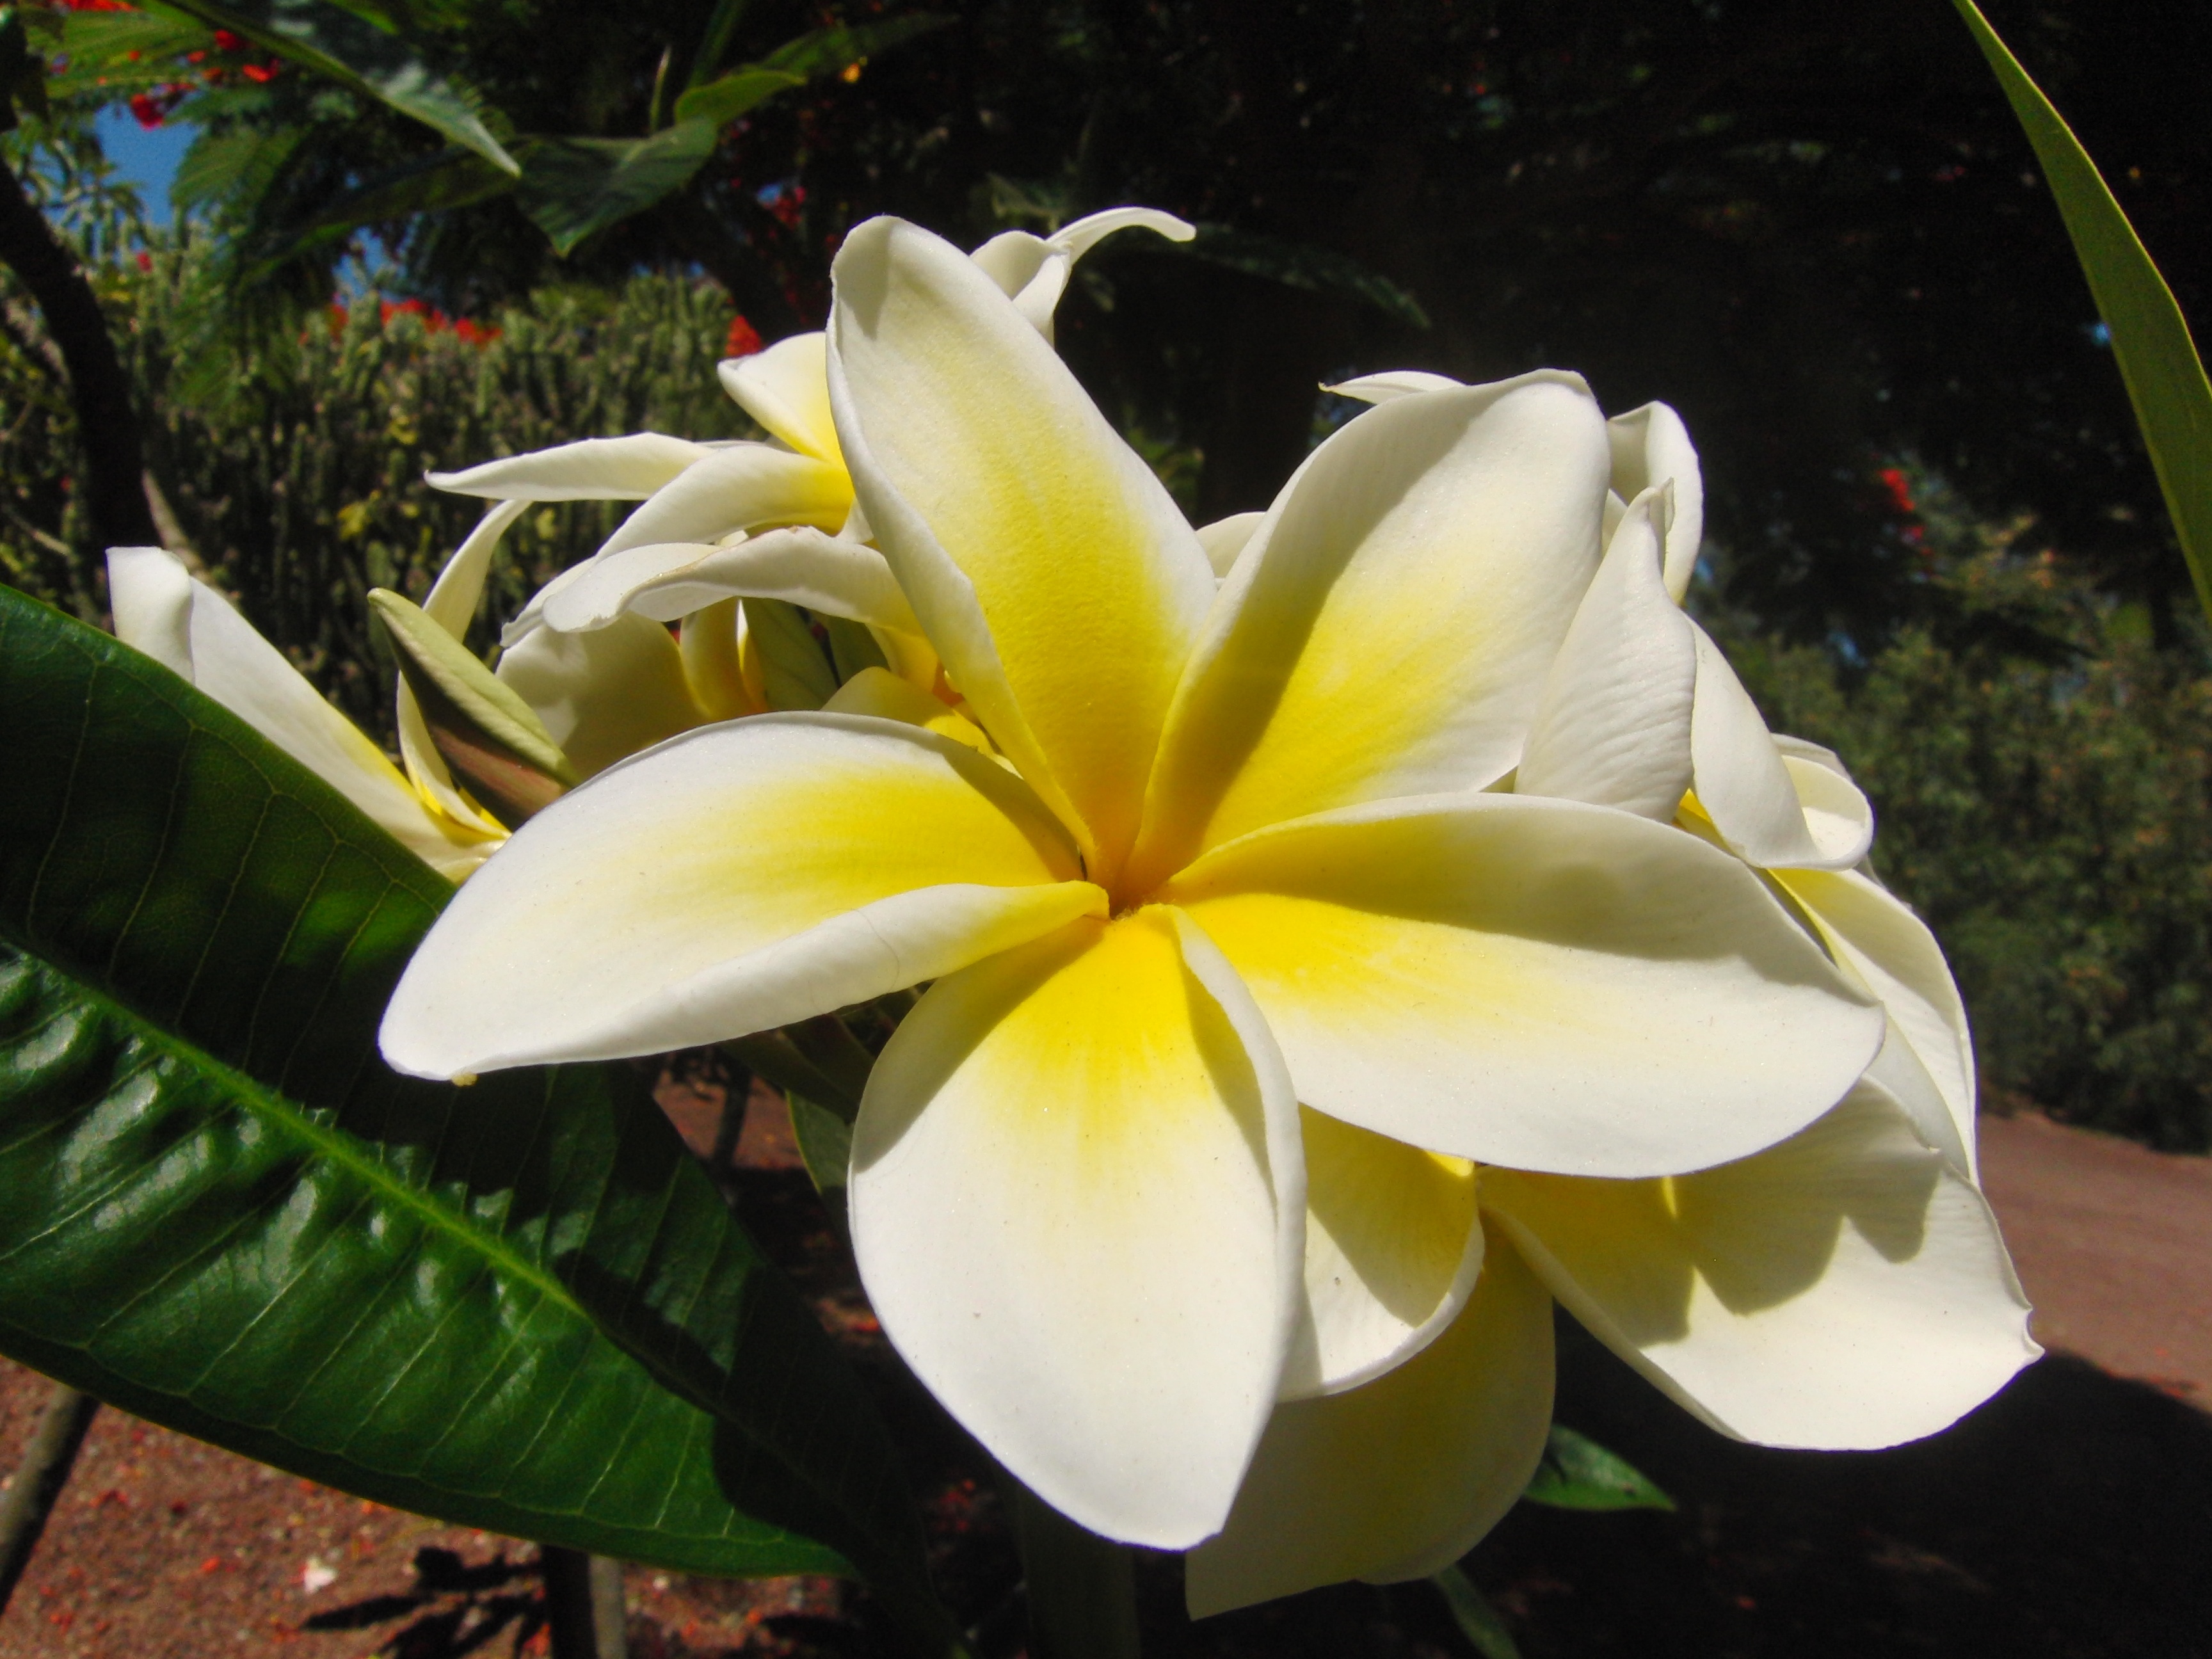
blossom, plant, flower, petal, bloom, botany, yellow, close, flora, wild flowers, lily, yellow flowers, macro photography, flowering plant, land plant